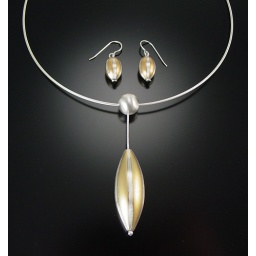
Sterling silver and gold plated striped necklace and earrings by Elizabeth Garvin. See photos of individual pieces for descriptions.